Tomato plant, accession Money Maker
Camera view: bottom (45 deg); turntable rotation: 240 degrees
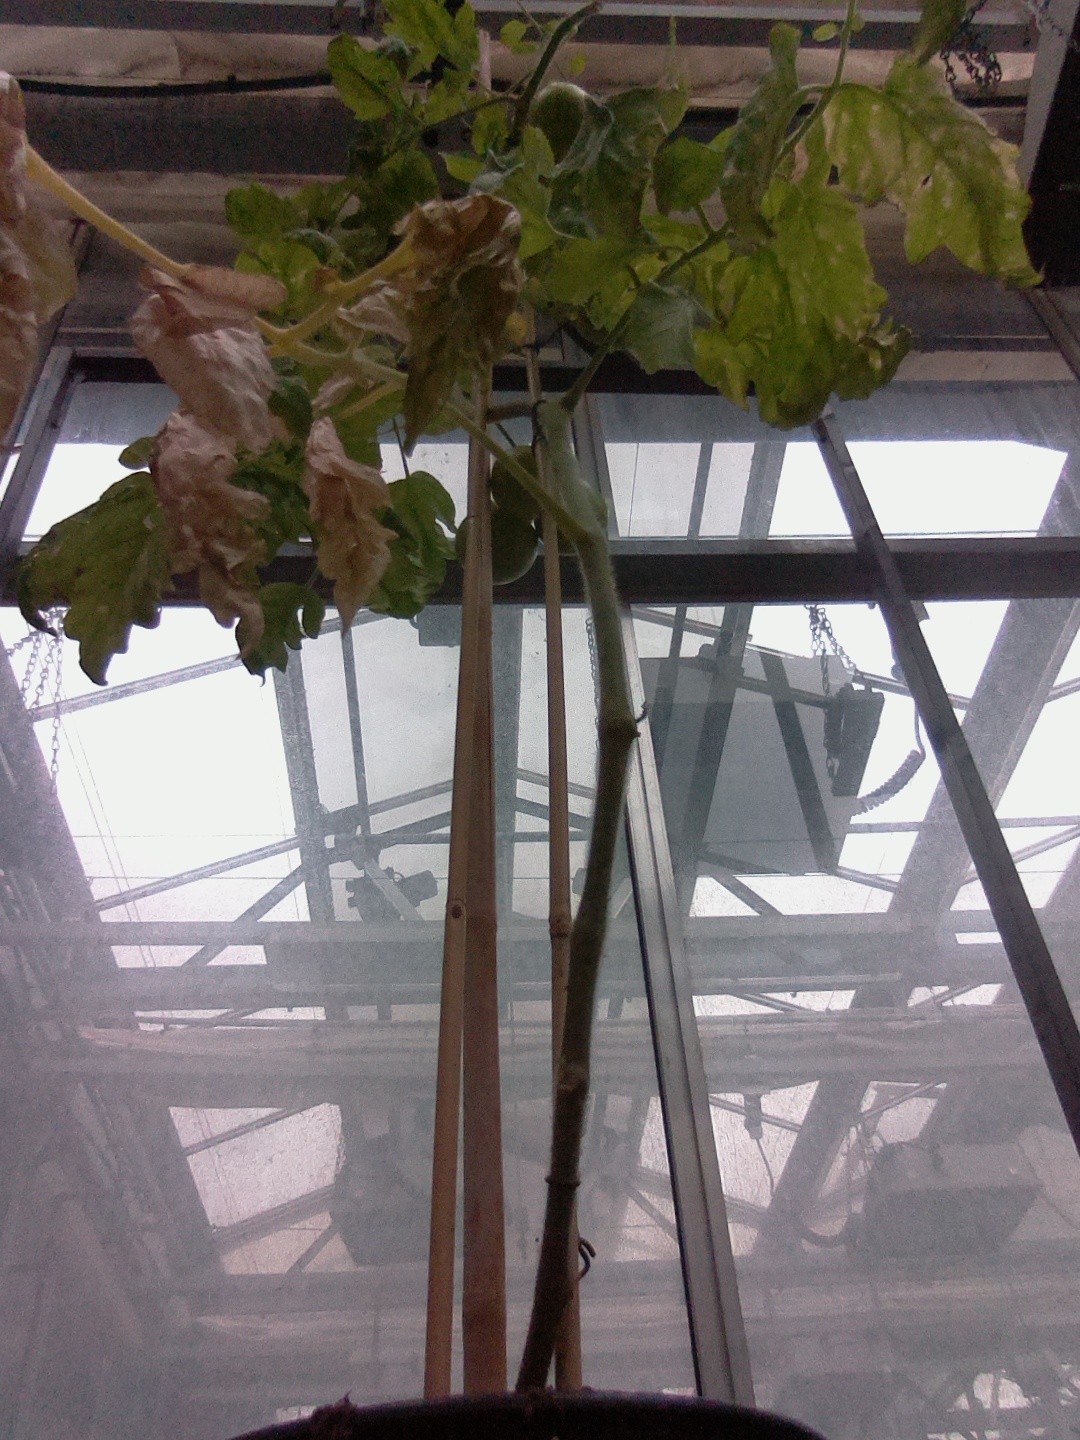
BBCH growth stage 79: 90% -100% of final fruit size